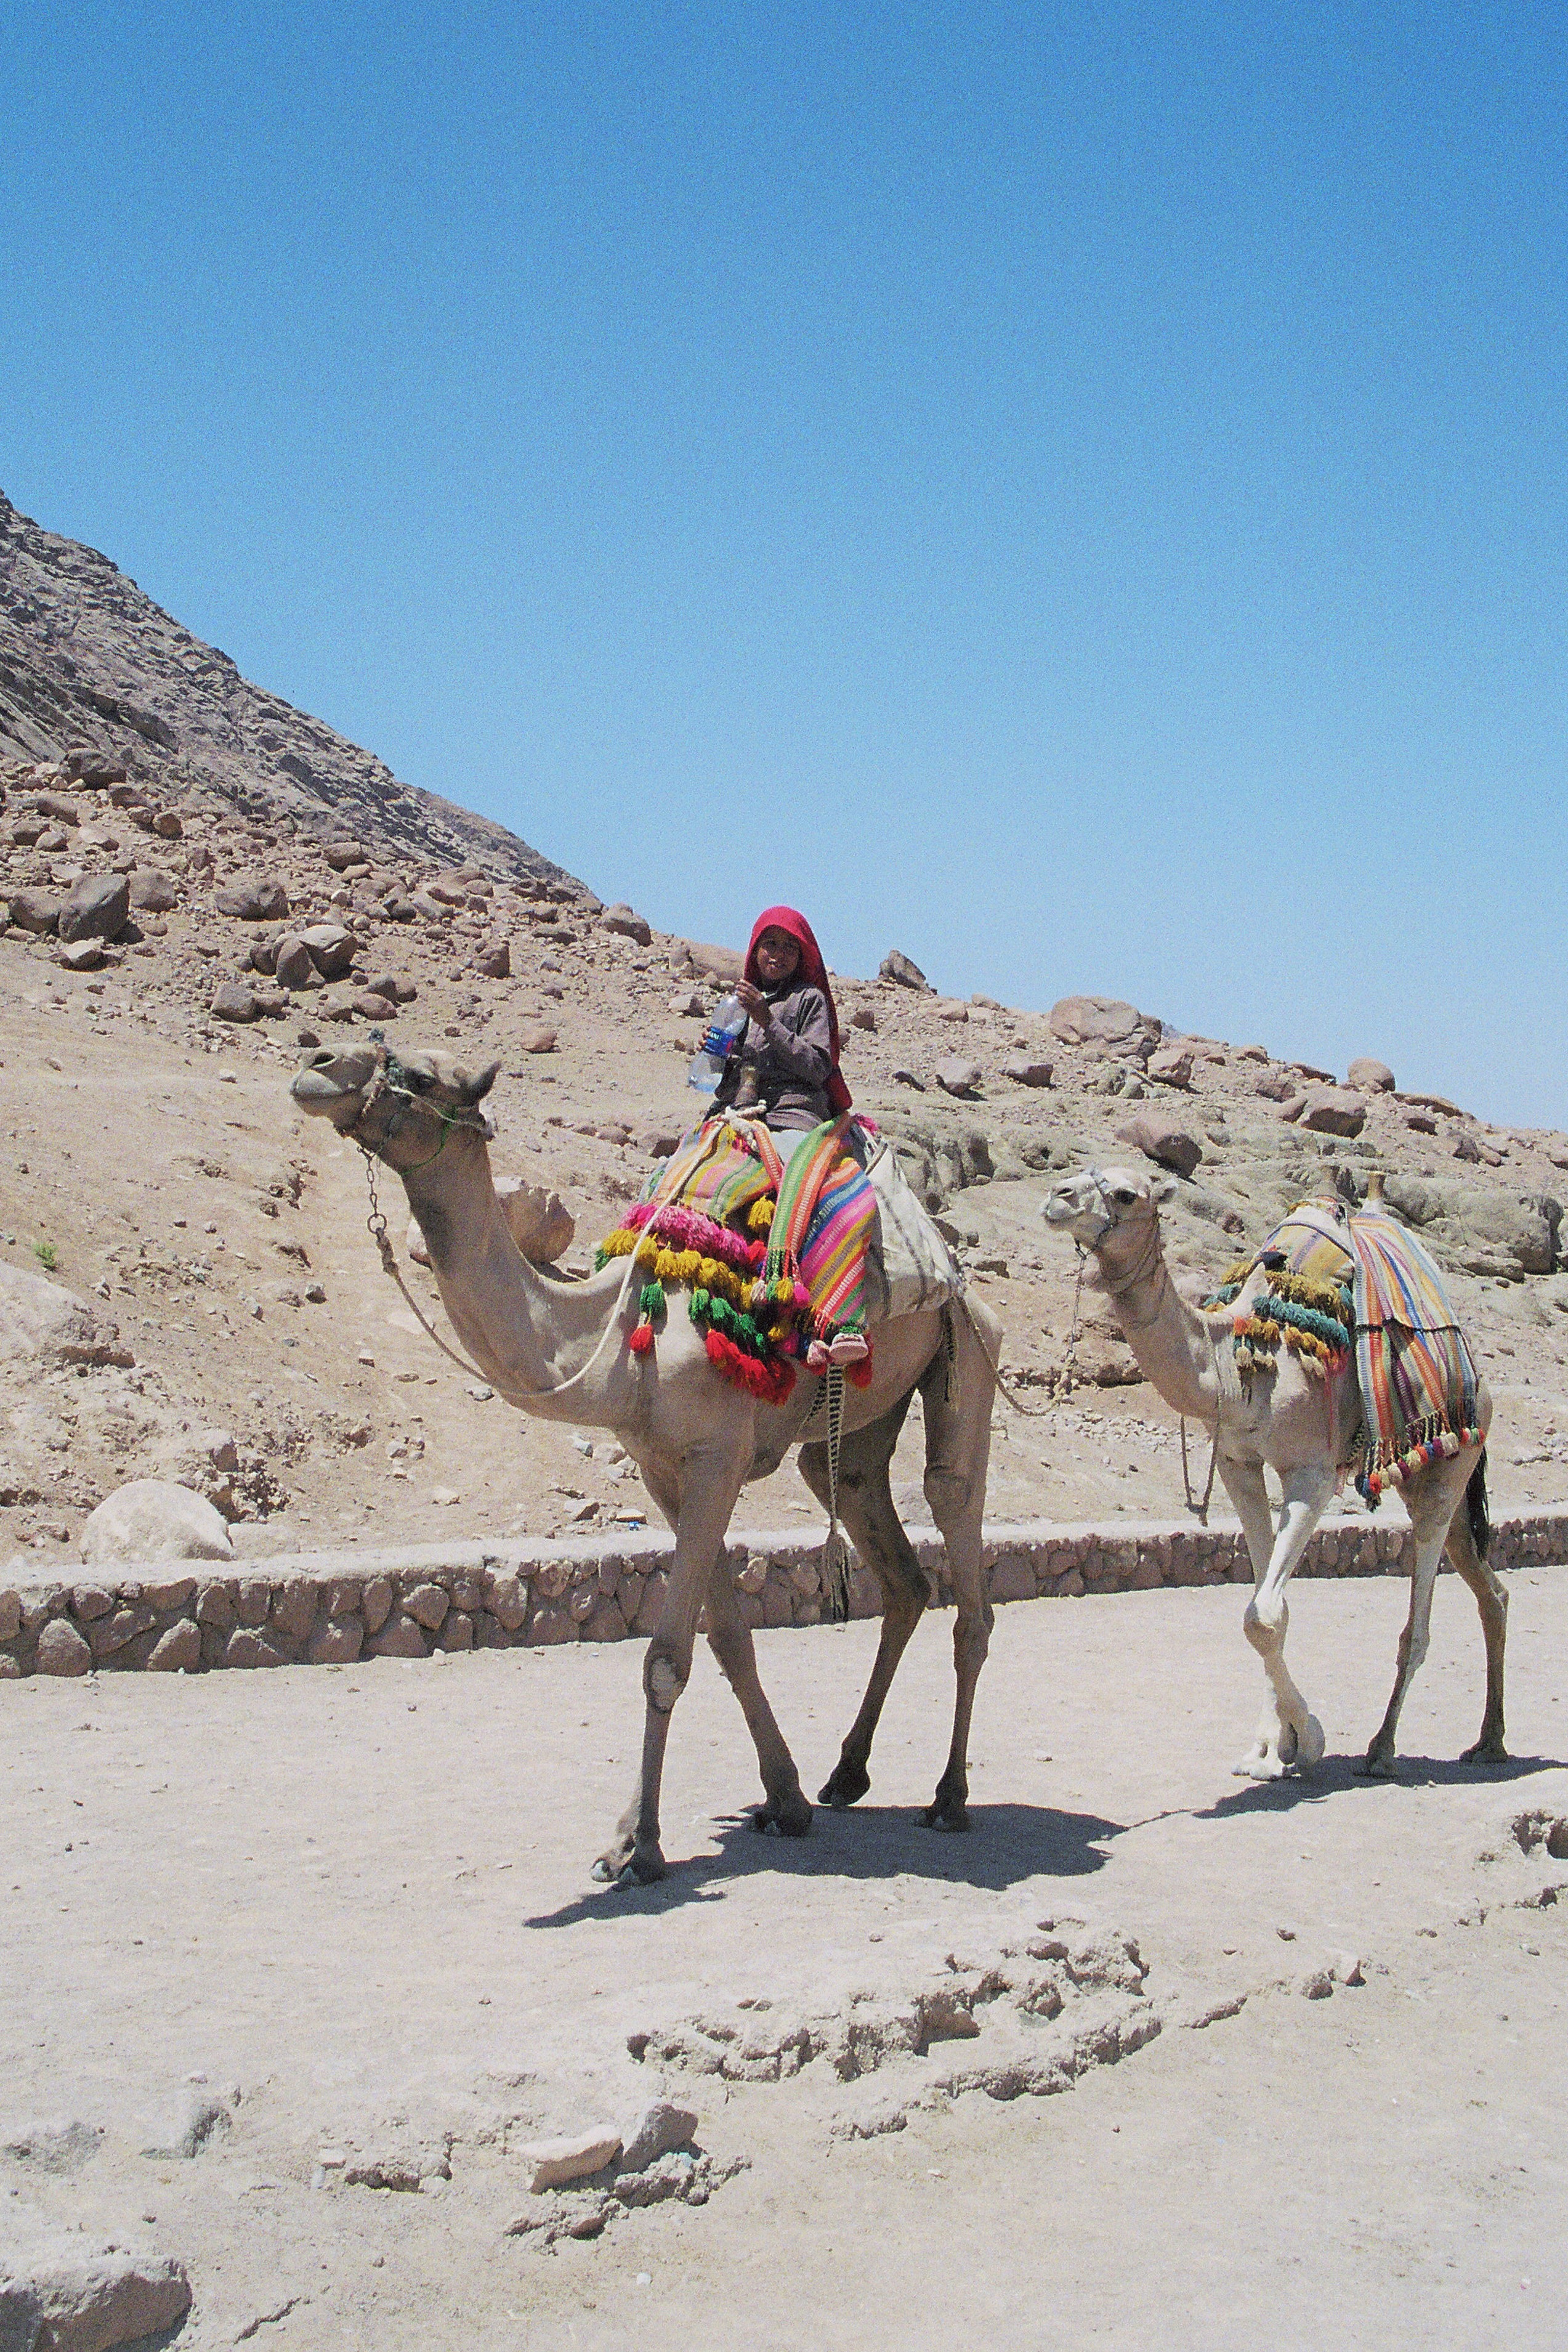
landscape, sand, desert, boy, travel, camel, holiday, scan, bedouin, sahara, wadi, landform, middle east, stone desert, sinai, natural environment, aeolian landform, camel like mammal, arabian camel, dromedaries